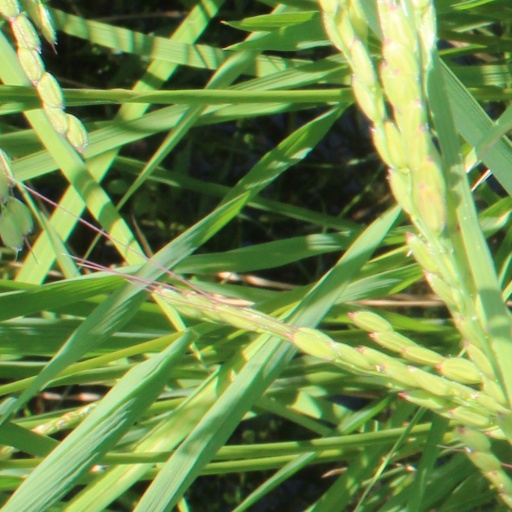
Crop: rice